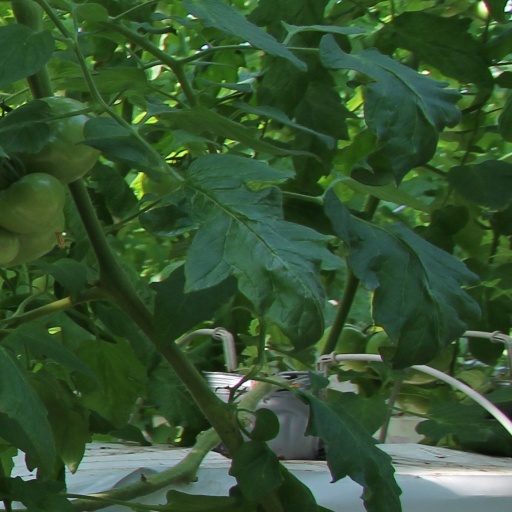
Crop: tomato